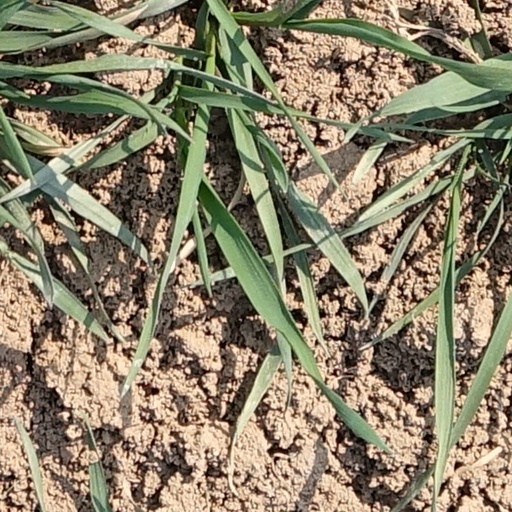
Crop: wheat